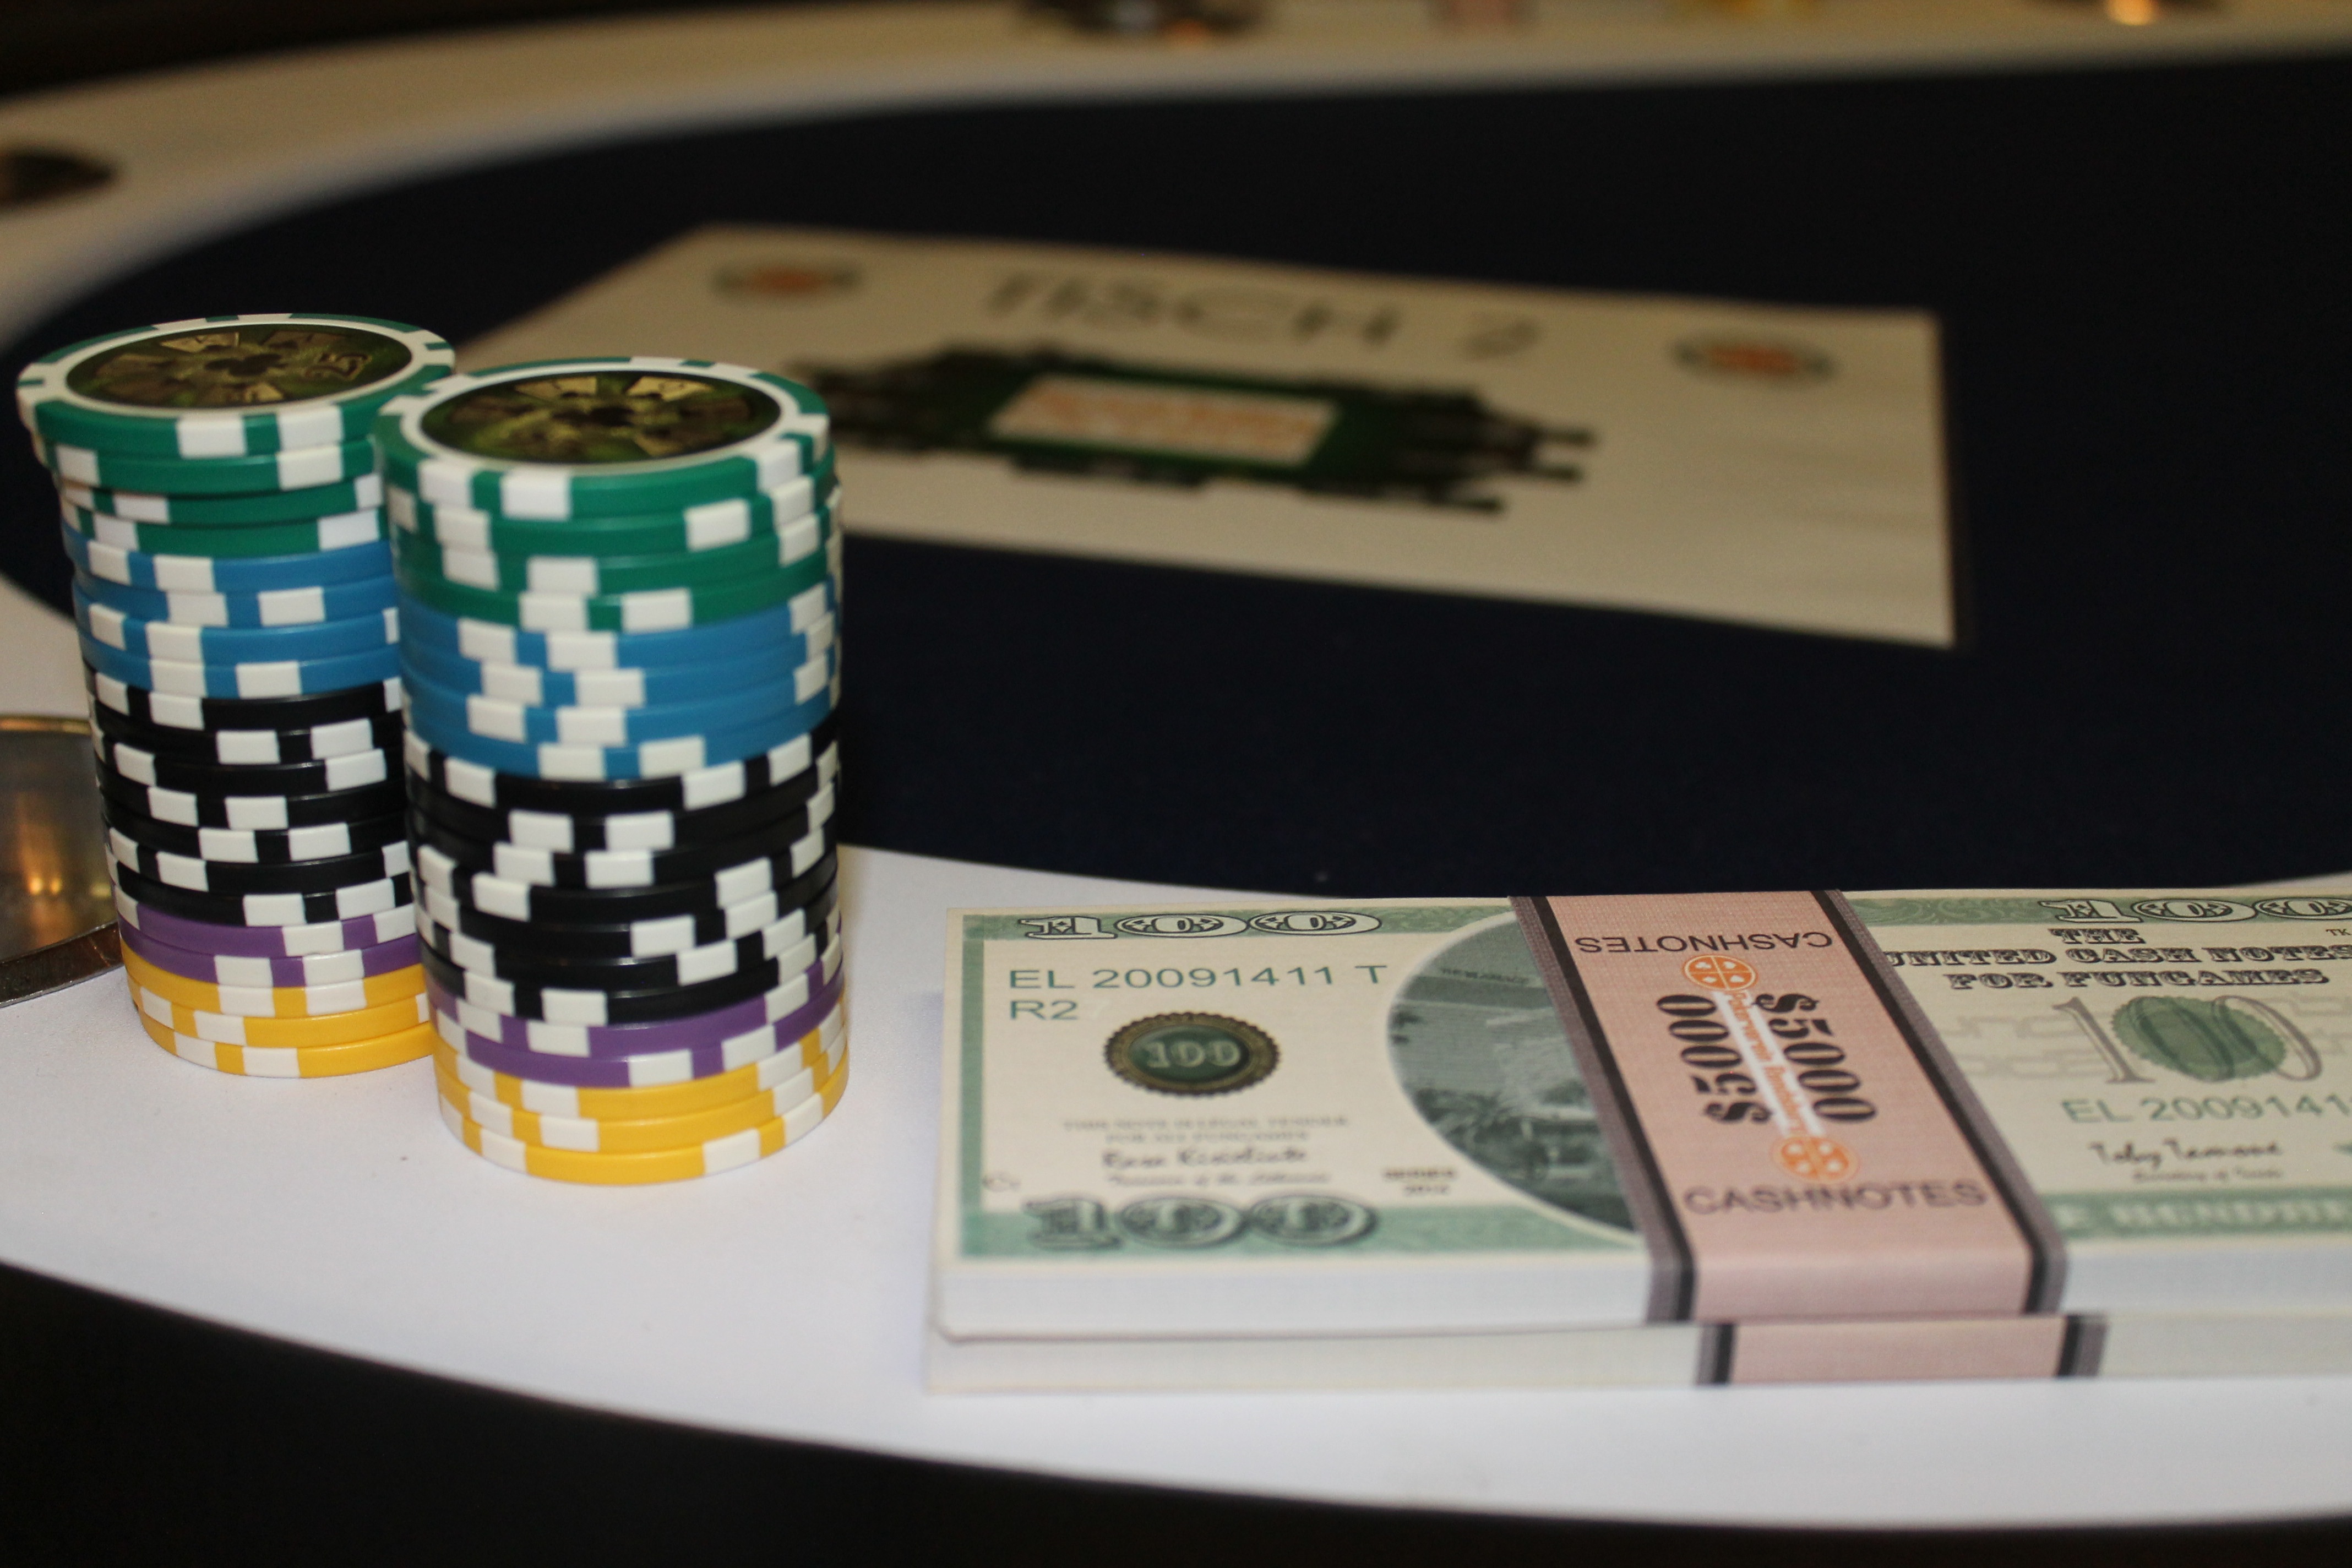
money, brand, cash, design, casino, gambling, games, poker, card game, no limit holdem